Wise old man

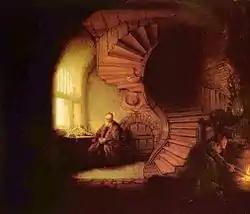
A wise old man: "Philosopher in Meditation" by Rembrandt

The wise old man (also called senex, sage or sophos) is an archetype as described by Carl Jung, as well as a classic literary figure, and may be seen as a stock character. The wise old man can be a profound philosopher distinguished for wisdom and sound judgment.